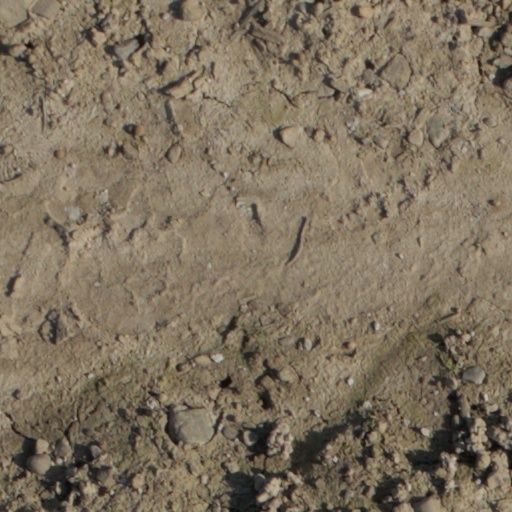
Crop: wheat